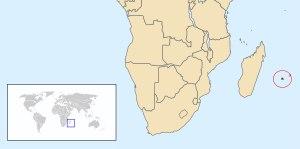
L'ibis de La Réunion ou solitaire de La Réunion, anciennement dronte de La Réunion et couramment, mais improprement dodo, est une espèce d'oiseaux endémique de l'île de La Réunion aujourd'hui disparue. Sa dénomination a beaucoup varié, l'apparentant tantôt à la dinde, au cygne, à la poule, à l'autruche et son appartenance taxinomique reste discutée. Les ornithologistes ont longtemps cru que cette espèce était apparentée au Dronte de Maurice à cause des dessins trouvés en Europe et supposés la représenter. Les seuls ossements retrouvés la font considérer aujourd'hui comme un ibis endémique.